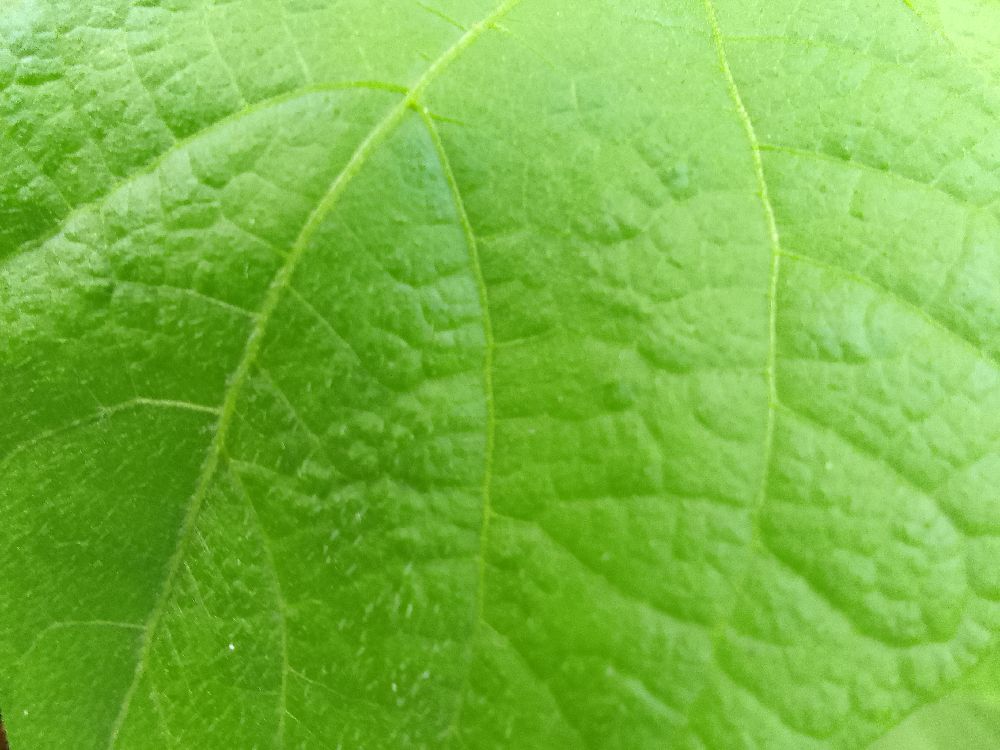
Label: healthy